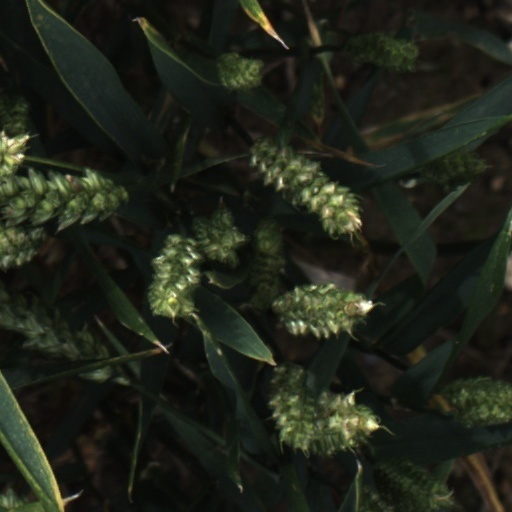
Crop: wheat